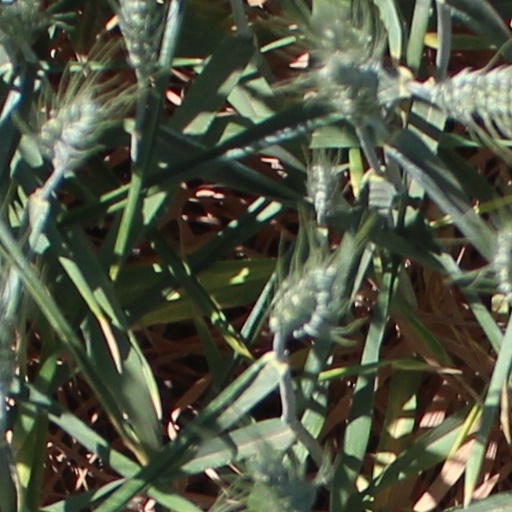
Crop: wheat